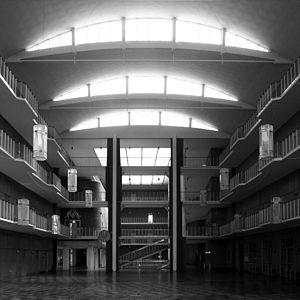
L'hôtel de ville d'Aarhus, Danemark, a été inauguré le 2 juin 1941. Il a été conçu par les architectes Arne Jacobsen et Erik Møller.